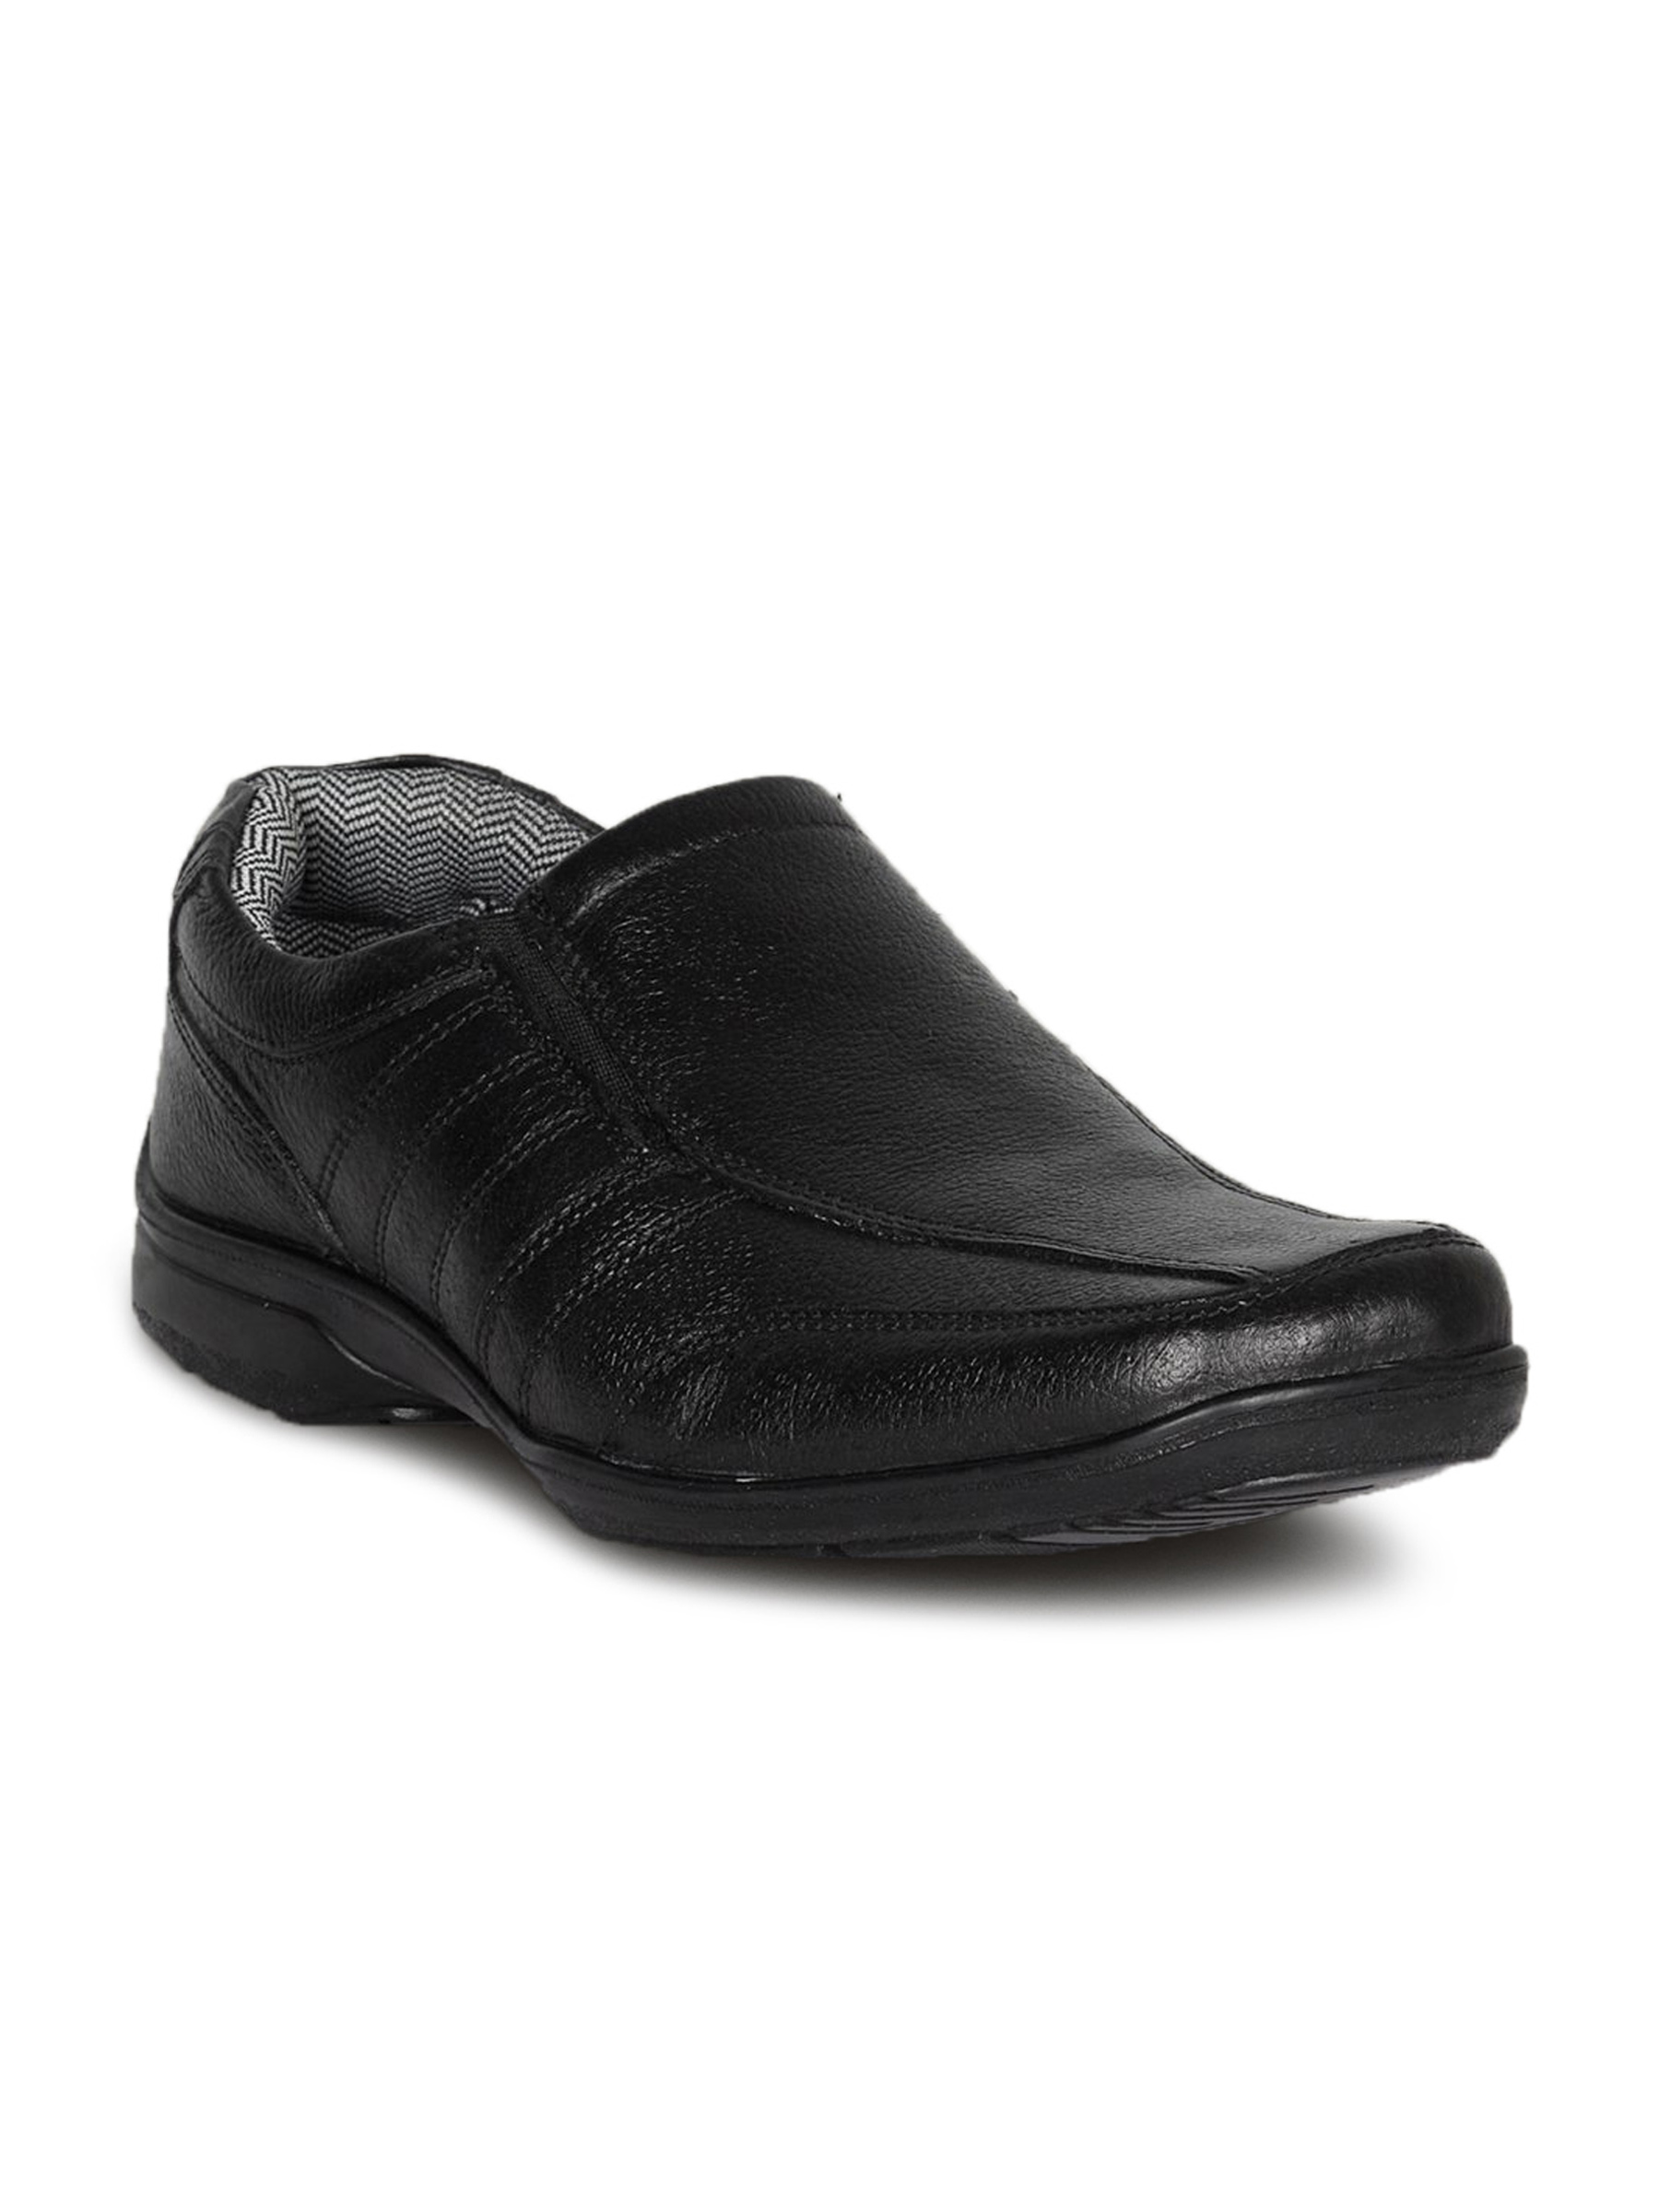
Red Tape Men's Black Shoe
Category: Footwear / Shoes / Formal Shoes
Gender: Men
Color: Black
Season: Winter 2018
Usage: Formal